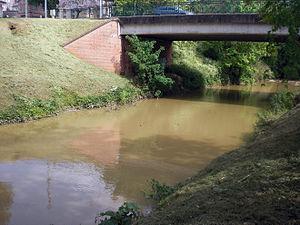
La rivière Tescou, quelques mètres avant son embouchure avec le Tarn, à Montauban (82)
Le Tescou est une rivière française qui coule dans les départements du Tarn, de Tarn-et-Garonne et de la Haute-Garonne, en nouvelle région Occitanie. C'est un affluent direct du Tarn en rive droite, et donc un sous-affluent de la Garonne.